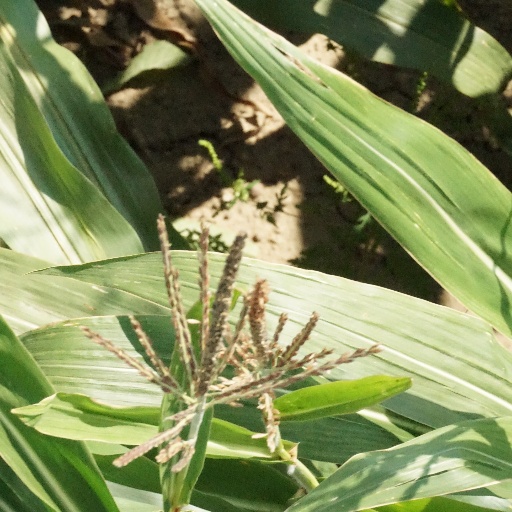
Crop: maize; corn